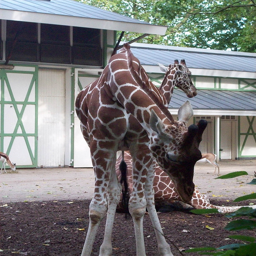
a giraffe standing in the shade with its neck bent down
A giraffe that is seated on the ground.
there are a few giraffes that are standing near each other
a couple of giraffes that are next to a building
Two giraffes, one standing and one sitting on its haunches.